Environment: real
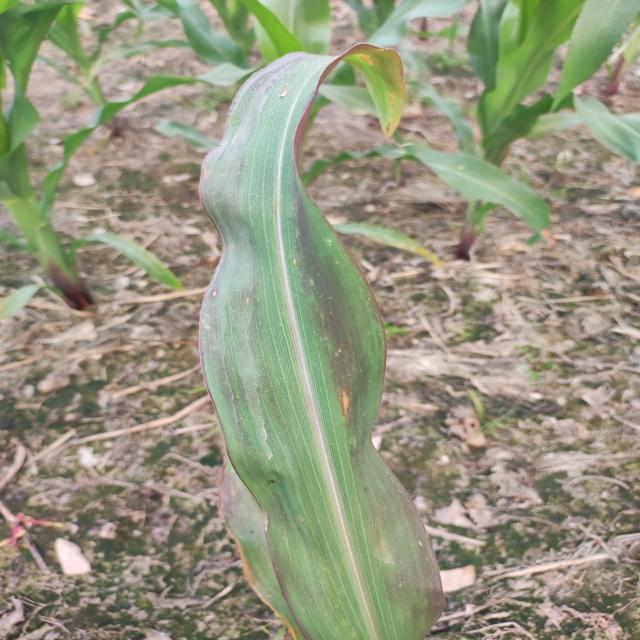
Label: phosphorus_deficiency